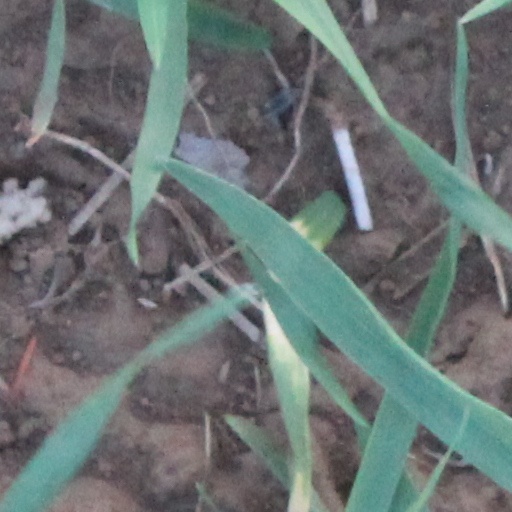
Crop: wheat